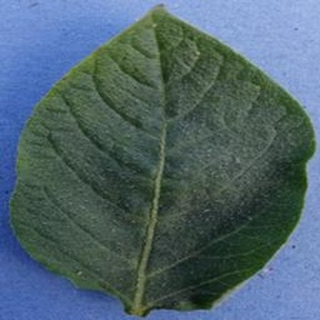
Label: healthy_potato